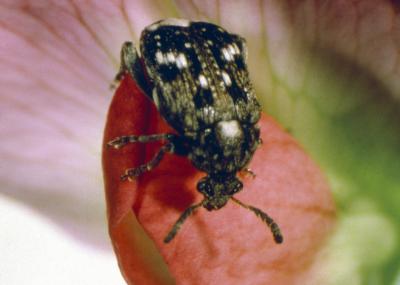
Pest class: pea_weevil